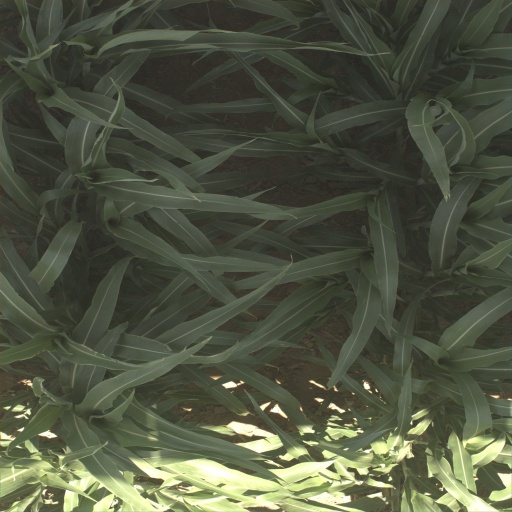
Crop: sorghum